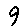
Label: 9